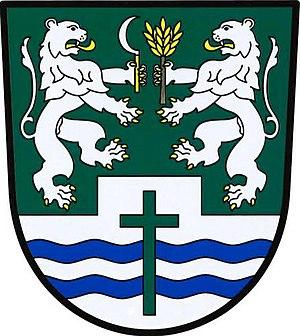
Prosíčka est une commune du district de Havlíčkův Brod, dans la région de Vysočina, en République tchèque. Sa population s'élevait à 133 habitants en 2019.